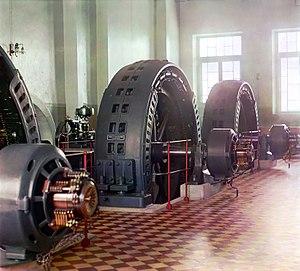
Sergueï Mikhaïlovitch Prokoudine-Gorski, né le 30 août 1863 à Founikova Gora et mort le 27 septembre 1944 à Paris, est connu pour sa carrière de chimiste puis de photographe à la photographie couleur. Il a laissé un témoignage unique sur la Russie du début du XXᵉ siècle.
Collection des curiosités remarquables de l'Empire russe par Prokoudine-Gorski est une des premières collections au monde de photographies en couleurs. Elle constitue un patrimoine unique pour les peuples de l'ancien Empire russe et pour toute l'humanité. Son créateur est le célèbre inventeur russe Sergueï Prokoudine-Gorski. Mais il faut remarquer que l'exécution effective de nombreuses photos est due à ses collaborateurs.